Qasr al-Azraq

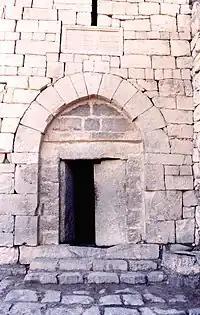
The stone door

The castle is constructed of the local black basalt and is a square structure with 80 metre long walls encircling a large central courtyard. In the middle of the courtyard is a small mosque that may date from Umayyad times. At each corner of the outer wall, there is an oblong tower. The main entrance is composed of a single massive hinged slab of granite, which leads to a vestibule where one can see carved into the pavement the remains of a Roman board game.